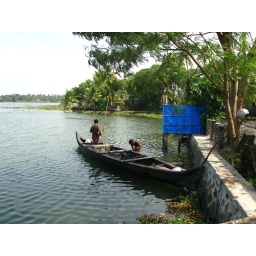
Mining the precious river sand - banned in most places in Kerala